S. K. Pottekkatt

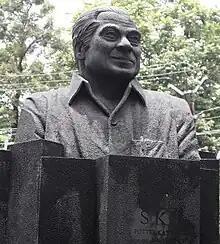
A bust of Pottekkatt facing S. M. Street in Kozhikode (Calicut).

S. K. Pottekkatt was born on 14 March 1913, in Calicut (Kozhikode) in a Thiyya family to Kunjiraman Pottekkat, an English school teacher and his wife, Kittuli. After early schooling at Ganapath School, he matriculated from Zamorin's High School in Calicut in 1929 and passed the intermediate examination from Zamorin's Guruvayurappan College, Calicut in 1934 but could not find a job for three years, a period which he utilised for studying classics from Indian and western literature. In 1937, he joined Calicut Gujarati School as a teacher where he taught for almost three years. He was involved with activities of the Indian National Congress and attended the Tripuri session of 1939 for which he resigned from the job as the school authorities did not allow him to leave of absence. Subsequently, he moved to Bombay and Lucknow where he stayed until 1945, doing many jobs.